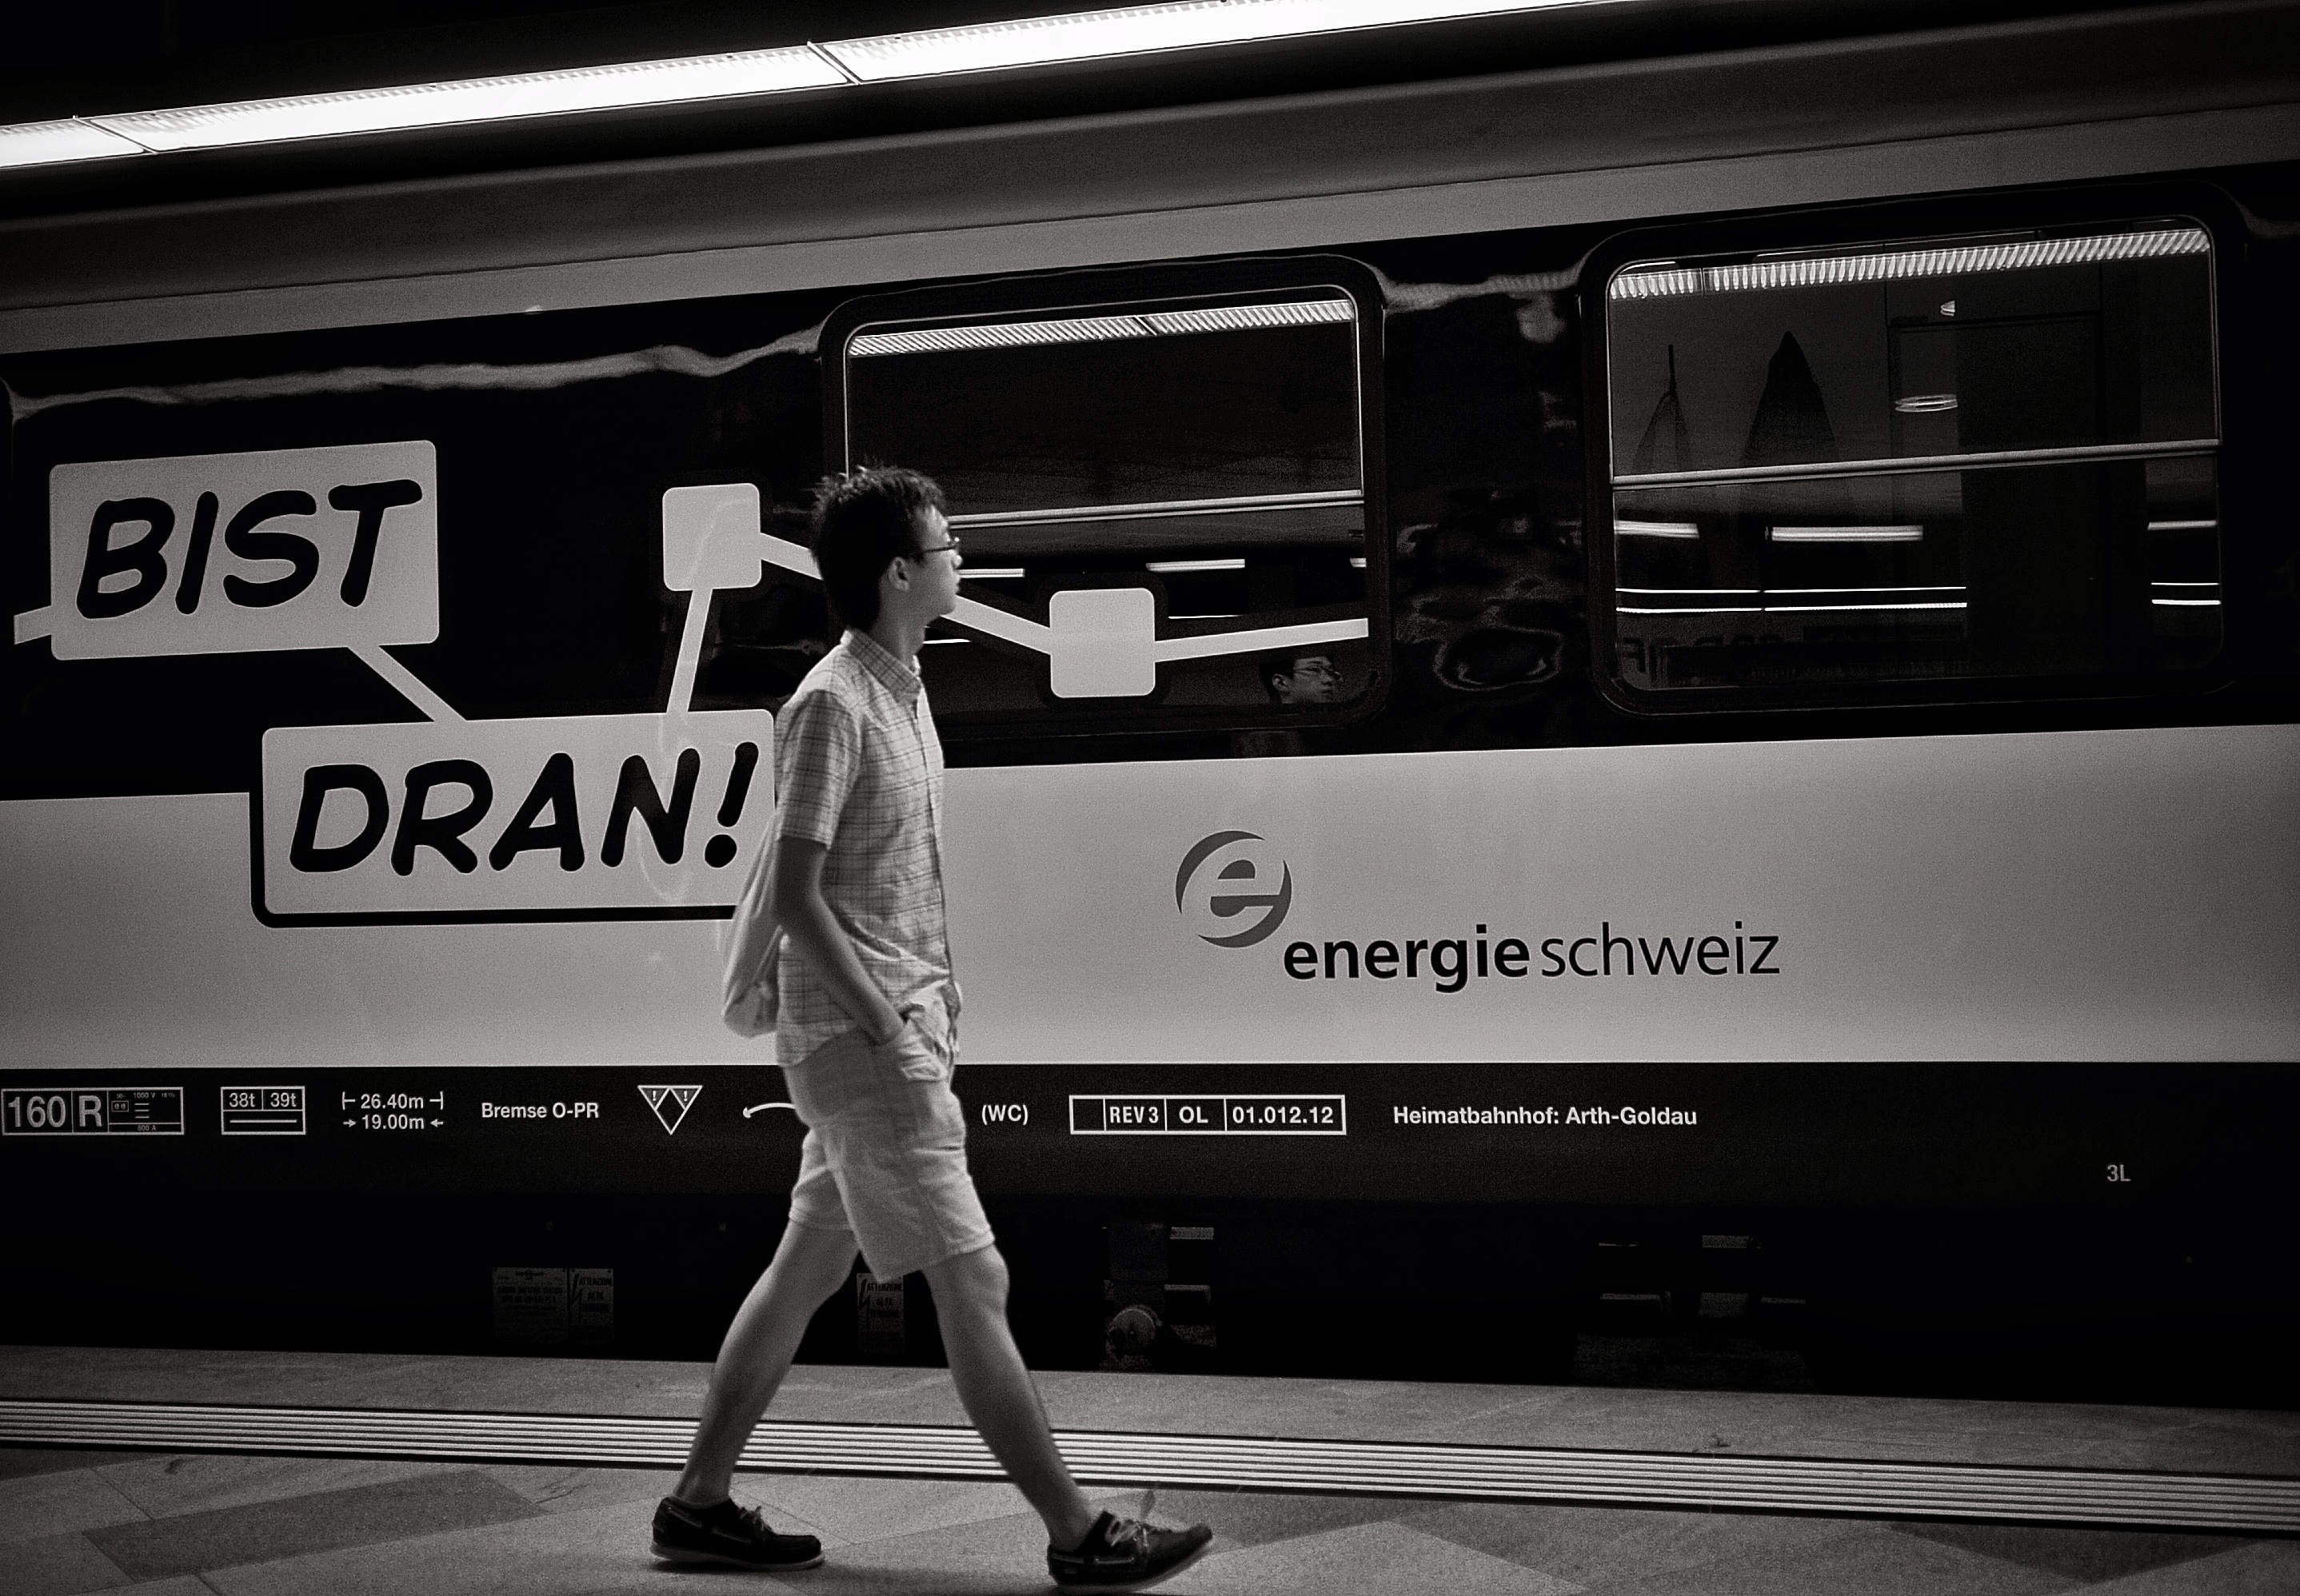
black and white, white, street, urban, train, black, monochrome, streetphotography, candid, swiss, streetart, schweiz, switzerland, zurich, streetphoto, schwarzundweiss, stphotographia, streetscene, strassenszene, strassenfotografie, streetlife, mainstation, sbb, streetpix, thomas8047, onthestreets, streetphotographer, 175528, zurichstreet, fascinationstreet, nikond300s, streetartz ri, zuri, energieschweiz, monochrome photography